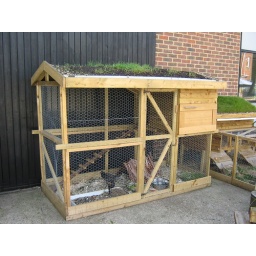
Our resident chickens - 'chicken' and 'chicken' in their recycled wood home (with green roof)